Folk metal

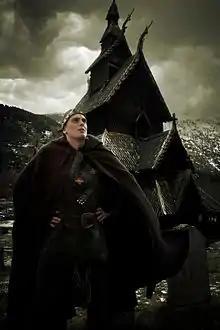
Some bands, like Torbjørn Sandvik in Glittertind, have uttered socialist sentiments in statements explaining album concepts. Picture from Borgund Stave Church in Sogn og Fjordane (2009).

Nature is a strong influence to many folk metal bands. Groups such as Korpiklaani, Elvenking, Midnattsol and Vintersorg have all based lyrics on the subject. For the band Agalloch, nature is an embraced theme "because we are siding with what is essentially the victim in a relationship where humankind is a disease." All the members of Skyclad are supporters of "organisations like Greenpeace and others, for those are the ones who stand up and take on the battle" between "people who want to save the planet, and people who want to destroy it."